Ahmad Amin

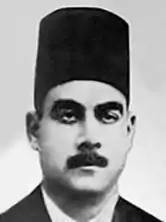

Ahmad Amin (Arabic: أحمد أمين), (1954-1886) was an Egyptian historian and writer. He wrote a series of books on the history of the Islamic civilization (1928–1953), a famous autobiography ("My Life", 1950), as well as an important dictionary of Egyptian folklore (1953).